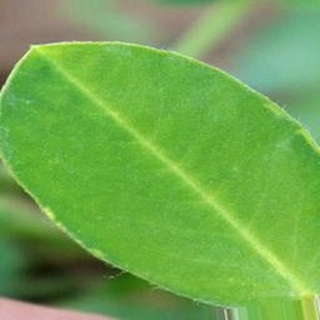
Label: healthy_groundnut